Capel Lligwy

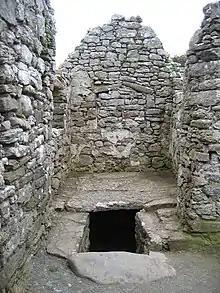
The south chapel, showing the entrance to the vault

Capel Lligwy is built from rubble masonry; at about up the walls, the style changes and smaller stones are inserted into spaces between the larger blocks, showing where the 14th-century rebuilding started. The doorway is on the south side, headed by a plain arch, and dates from the 12th century. There is a stone bellcote at the west end. There is no structural division between the nave (where the congregation would have sat) and the chancel (where the altar would have been located). There are no window openings on the north side, but there is a blocked opening to the east (about wide) and there are the remains of a window on the south wall. There is a blocked window in the south wall of the south chapel. The vault, which is about , is reached by stone steps from inside the south chapel. Limestone slabs form the roof of the vault and the floor of the chapel above. A stone in the nave, about with a hole in the top, might once have been used as a churchyard cross.